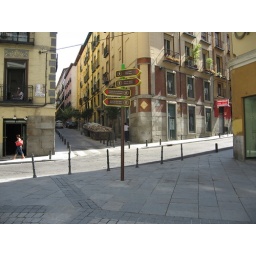
A street sign in Madrid.